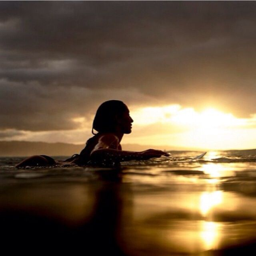
surf till the sun goes down